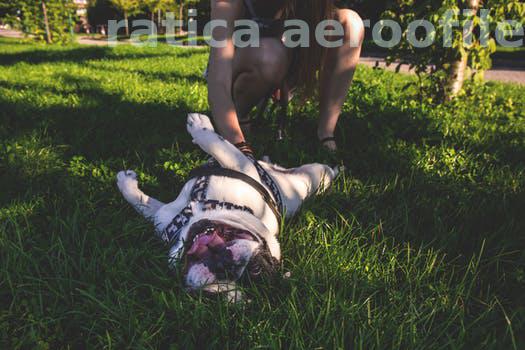
Label: Watermark